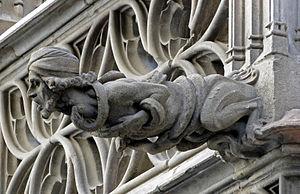
Gargouille sur le Palais de la Generalitat de Catalogne, Barcelone, Espagne